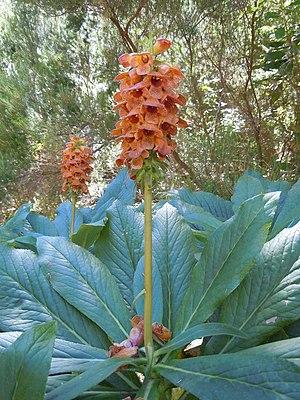
Digitalis sceptrum- Levada das 25 Fontes - Madere
Digitalis sceptrum est une plante de la famille des Scrophulariaceae, endémique à l'île de Madère.